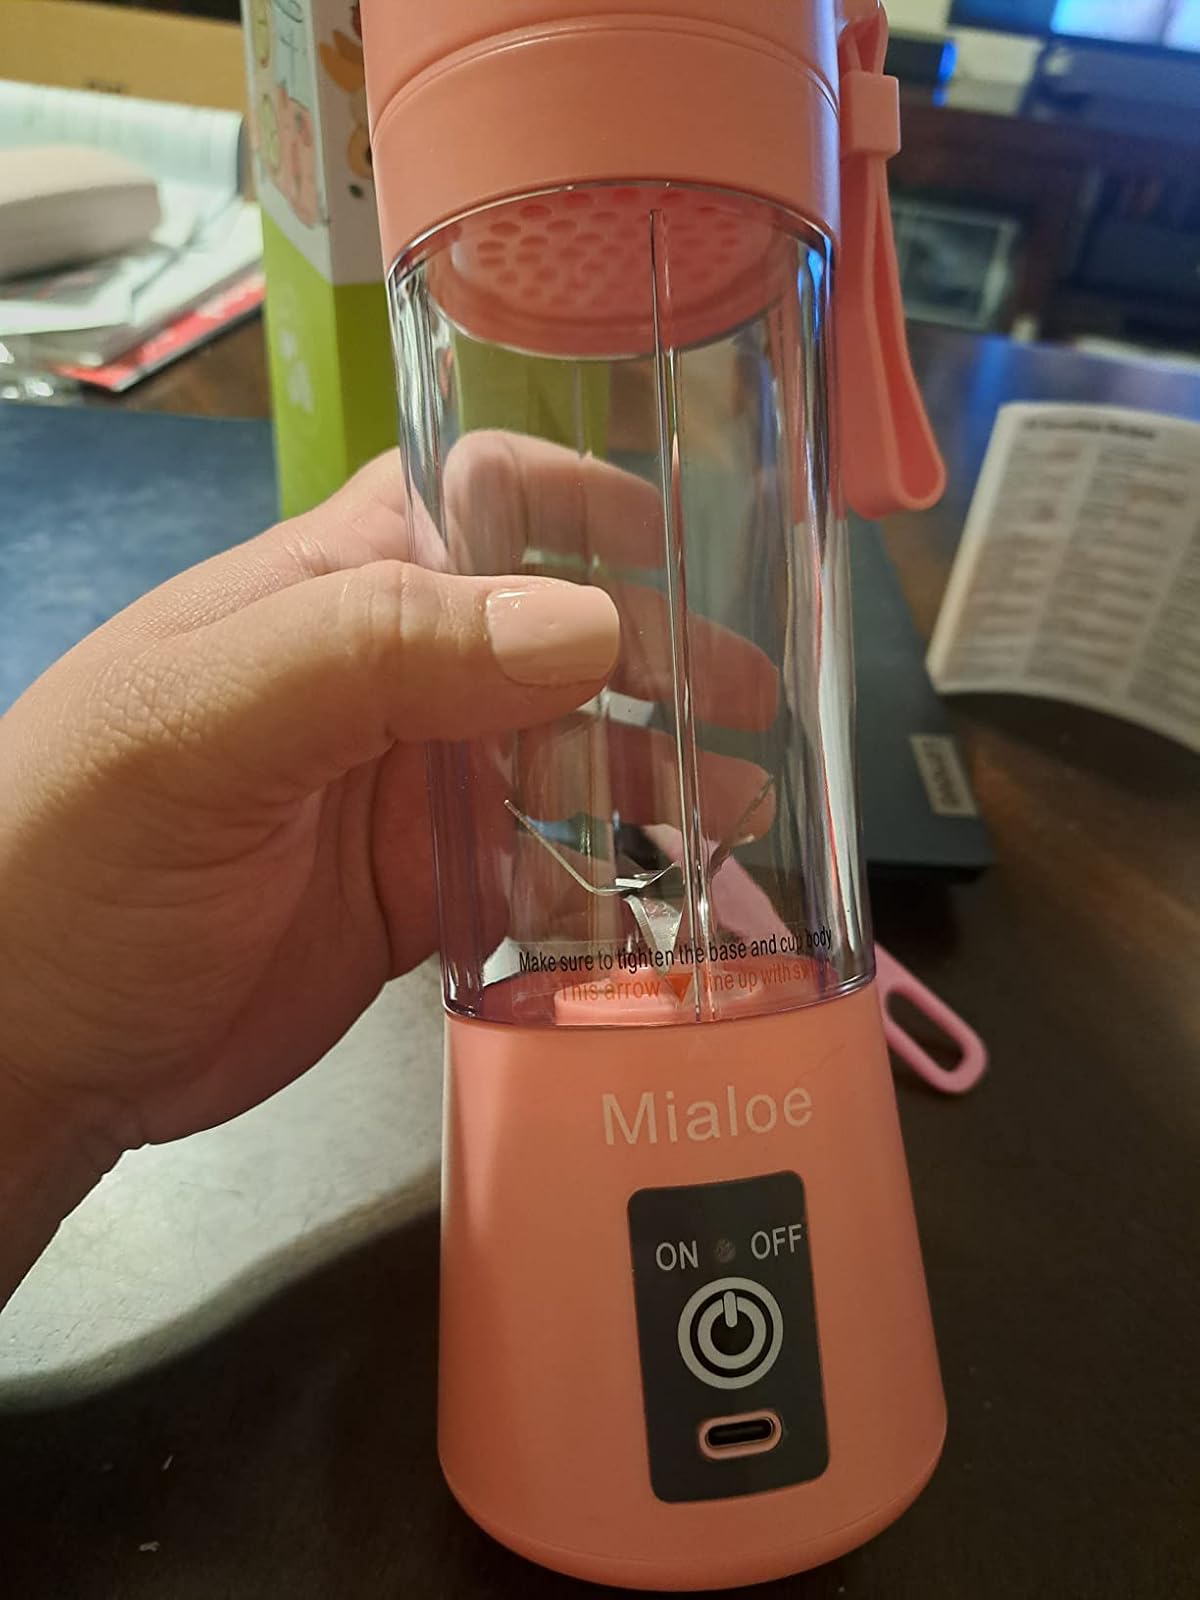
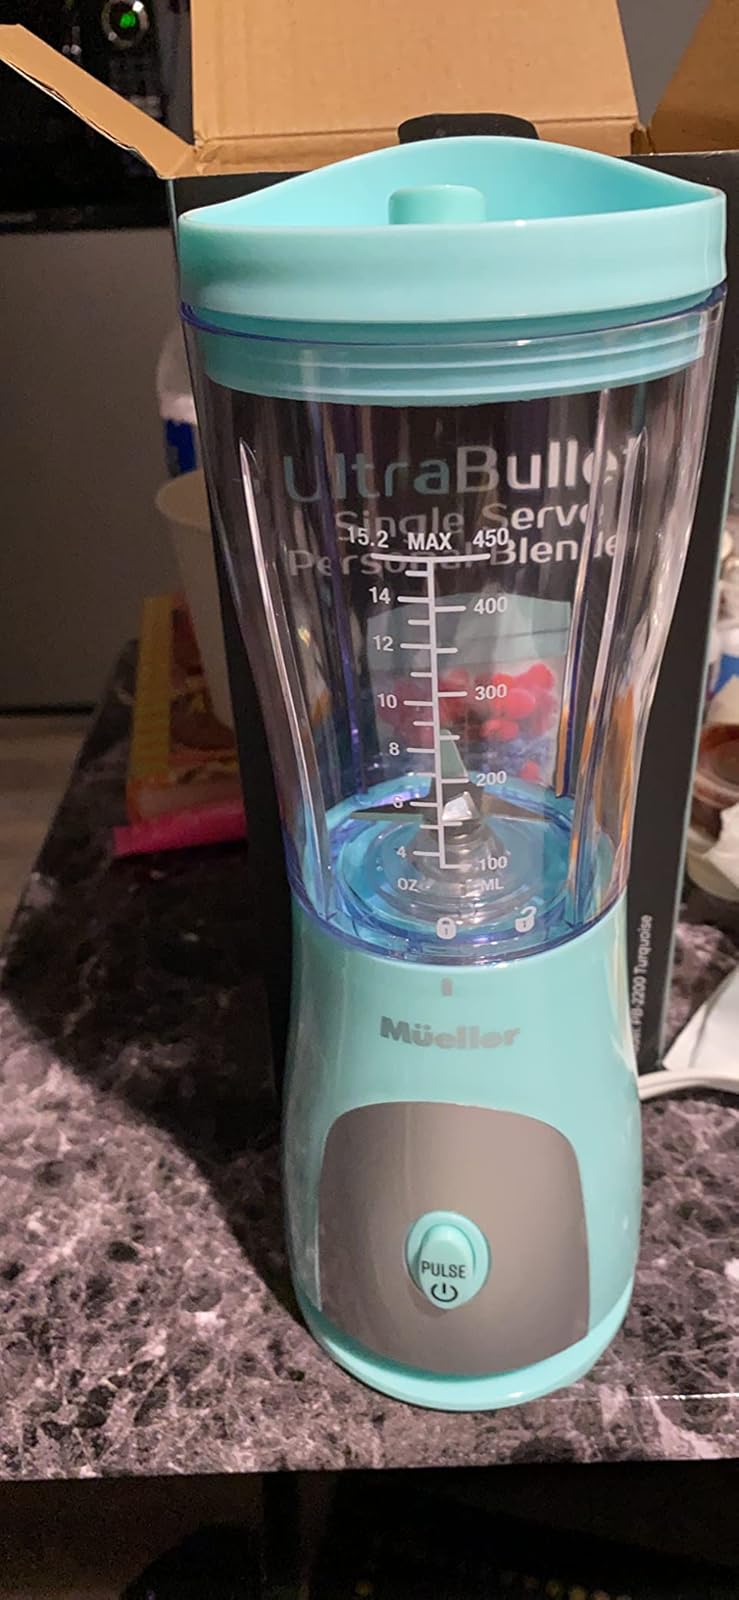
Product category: items_blender
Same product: no